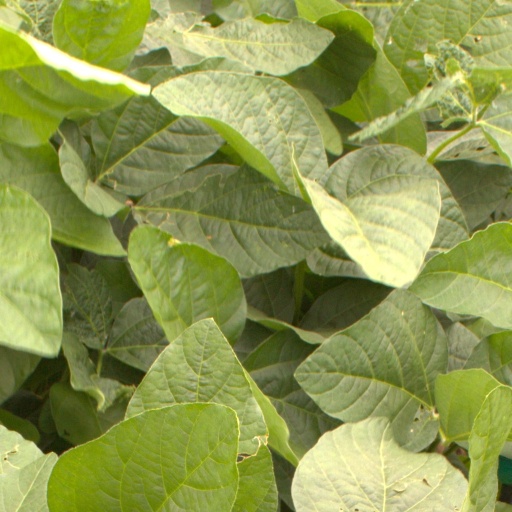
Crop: soybean